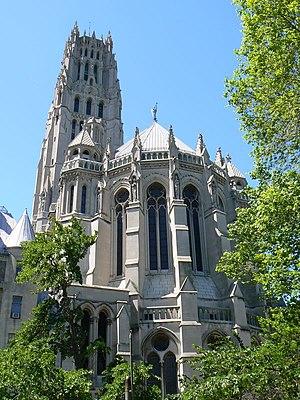
The Riverside Church Auteur